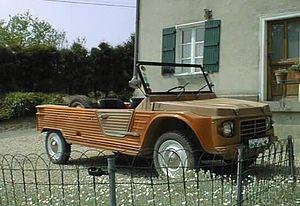
photo de ma Citroën Mehari.
L'acrylonitrile butadiène styrène ou ABS est un polymère thermoplastique présentant une bonne tenue aux chocs, relativement rigide, léger et pouvant être moulé. Il appartient à la famille des polymères styréniques.